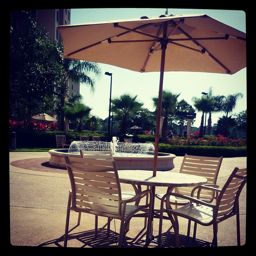
Lawn chairs, table, and umbrella surrounded by a fountain and trees.
a close up of lawn furniture with an umbrella
A patio table is covered by an umbrella
A set of table and chairs near a fountain, outside.
Umbrella covered table and chairs next to a fountain